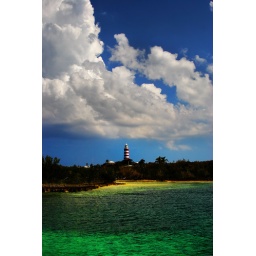
The iconic Hopetown LighthouseFinally took the time to lighten the foreground and sky around the clouds